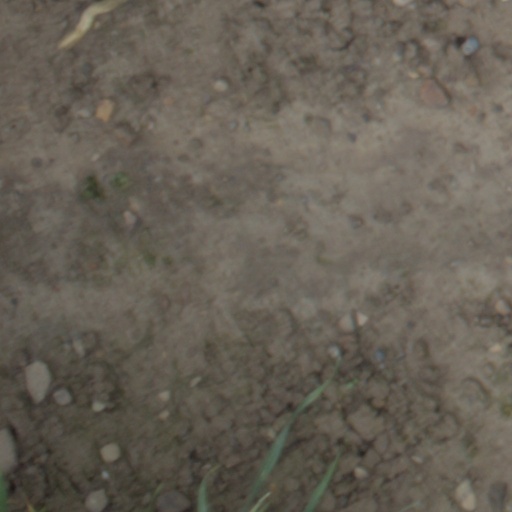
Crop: wheat